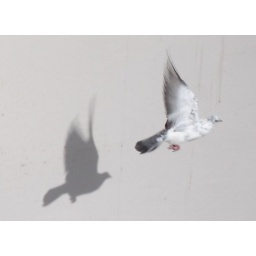
Clicked this chap flying off a window-ledge from my balcony in Bangalore.